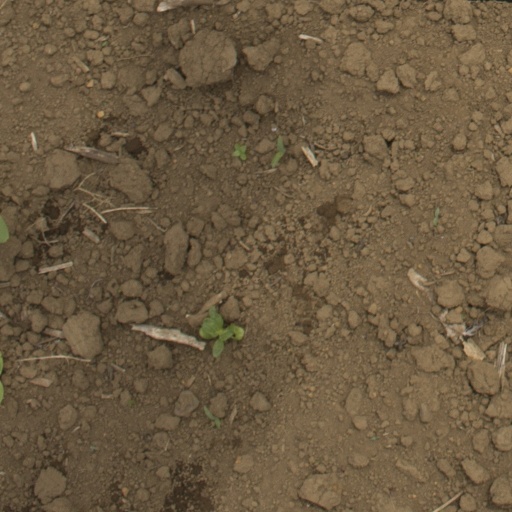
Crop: Jerusalem artichoke